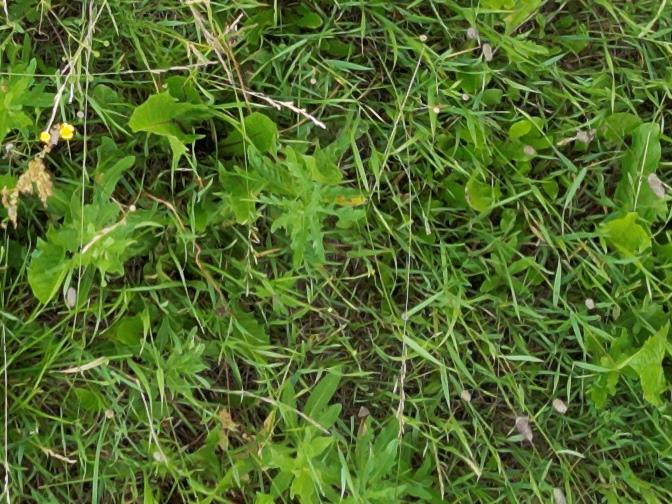
Flowers visible: yarrow flowers,  daisy flowers, yarrow flowers